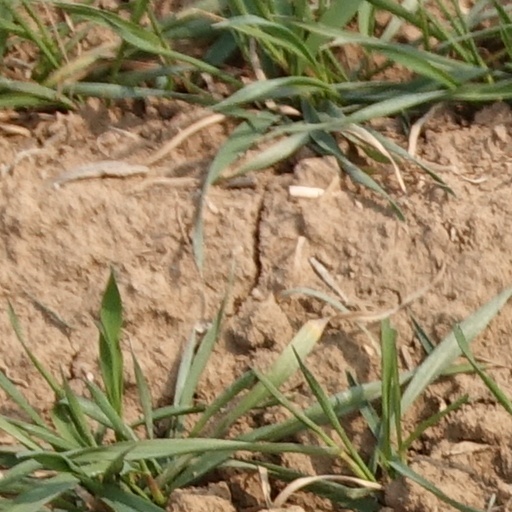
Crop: wheat